Tara (Kannada actress)

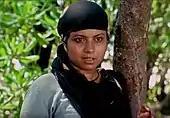
Tara in 2004 Kannada film "Hasina", which won her "National Film Award for Best Actress"

Tara made her first appearance on screen for a Tamil film "Ingeyum Oru Gangai" directed by noted actor, Manivannan, in 1984 which featured Murali in the lead. Following this, she featured in her first Kannada film "Thulasidala" in 1985. She got a big break in Rajkumar starrer "Guri" (1986) and thereafter acted in several movies as a leading lady and supporting actress.